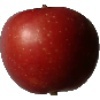
Label: Apple Braeburn 1